Malaysian Army

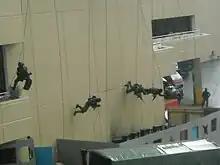
Troopers of GGK using rappels during a counter-terrorism demonstration.

The "21 Grup Gerak Khas" (21 GGK; '21st Special Service Group') is the Malaysian Army's special forces and commando unit. 21 GGK is one of the two Elite forces in the Malaysian Army. 21 GGK is the operational home of various specialists and the Commando regiments, which are capable of conducting unconventional warfare or special operations. One of the known foreign operations involving this regiment was in an attack by Somali militia on a convoy transporting UN Intelligence Chief in UNOSOM II on 18 July 1994. In the action, two members of the regiment were killed in action, while another four were wounded. One of the injured men was taken hostage by the militia and was released nine hours later.